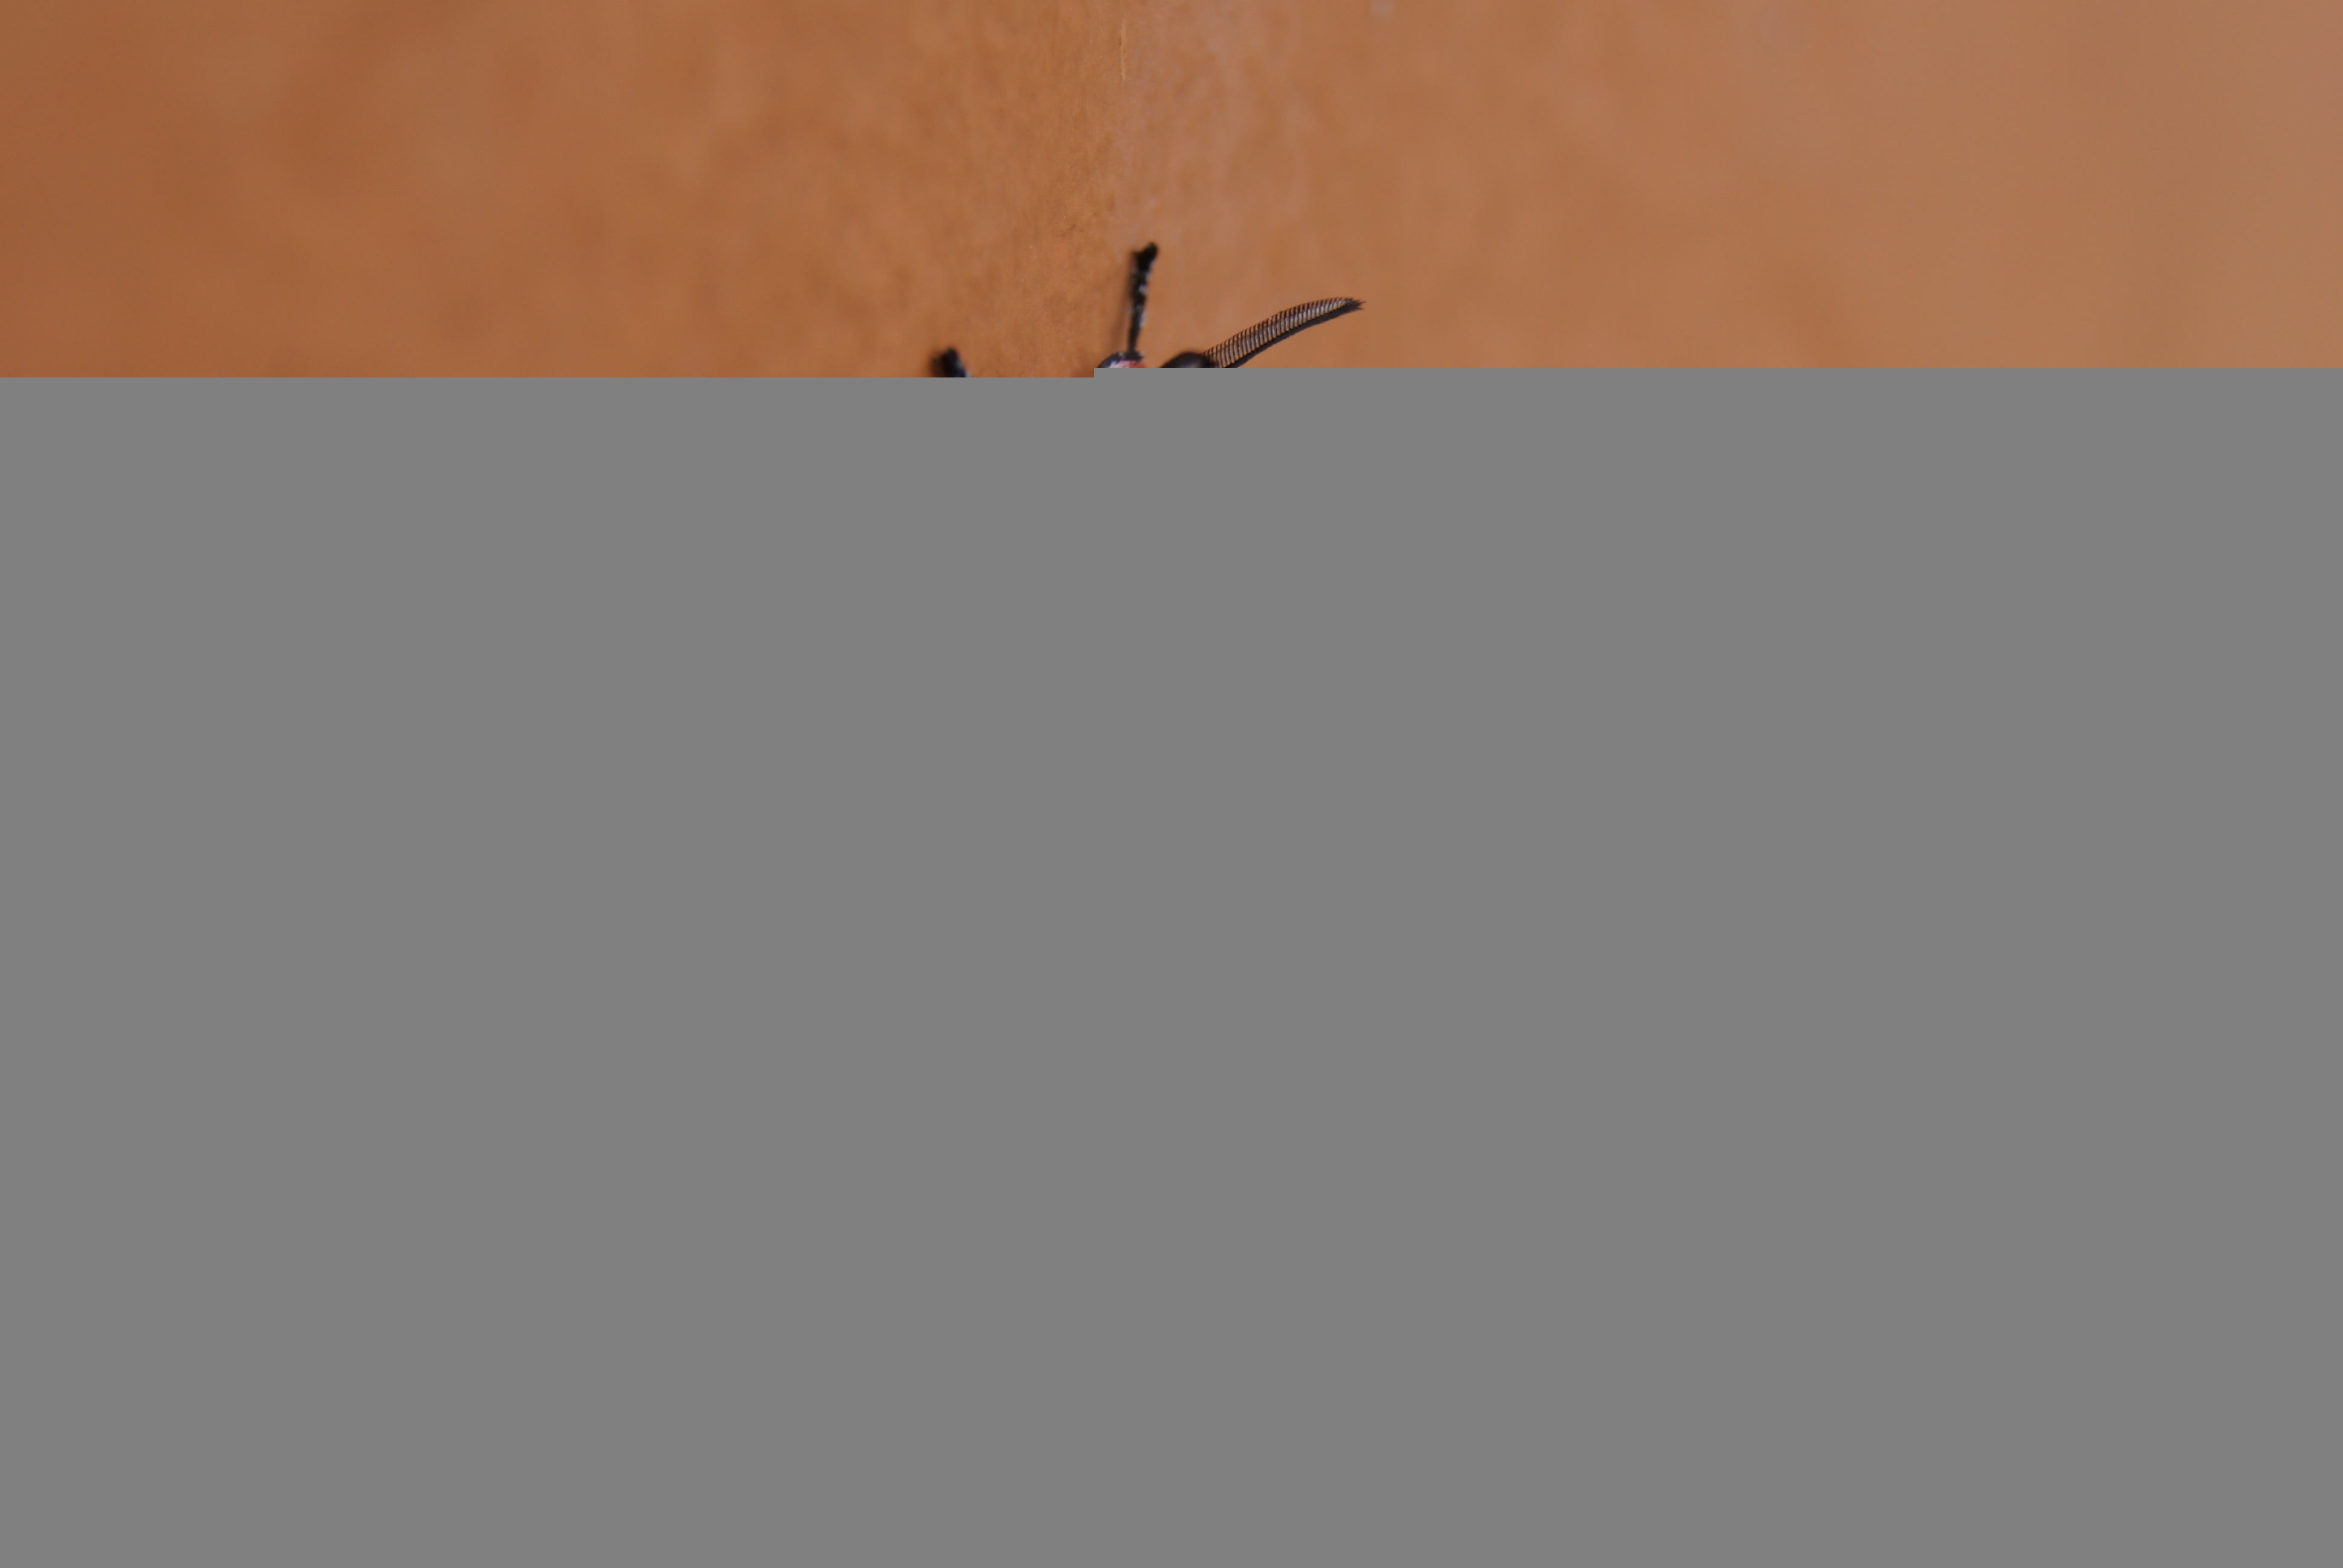
photography, animal, insect, moth, fauna, invertebrate, close up, exotic, macro photography, arthropod